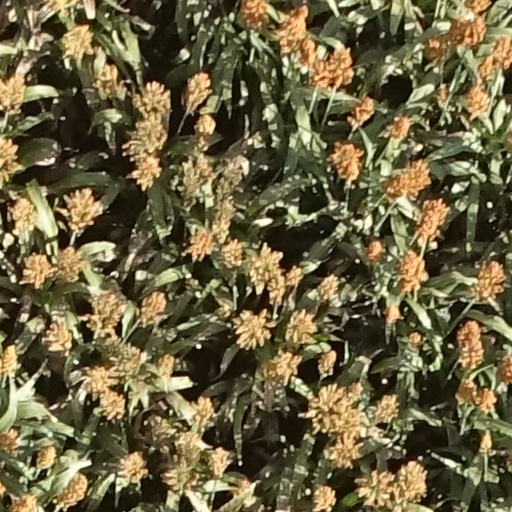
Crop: sorghum